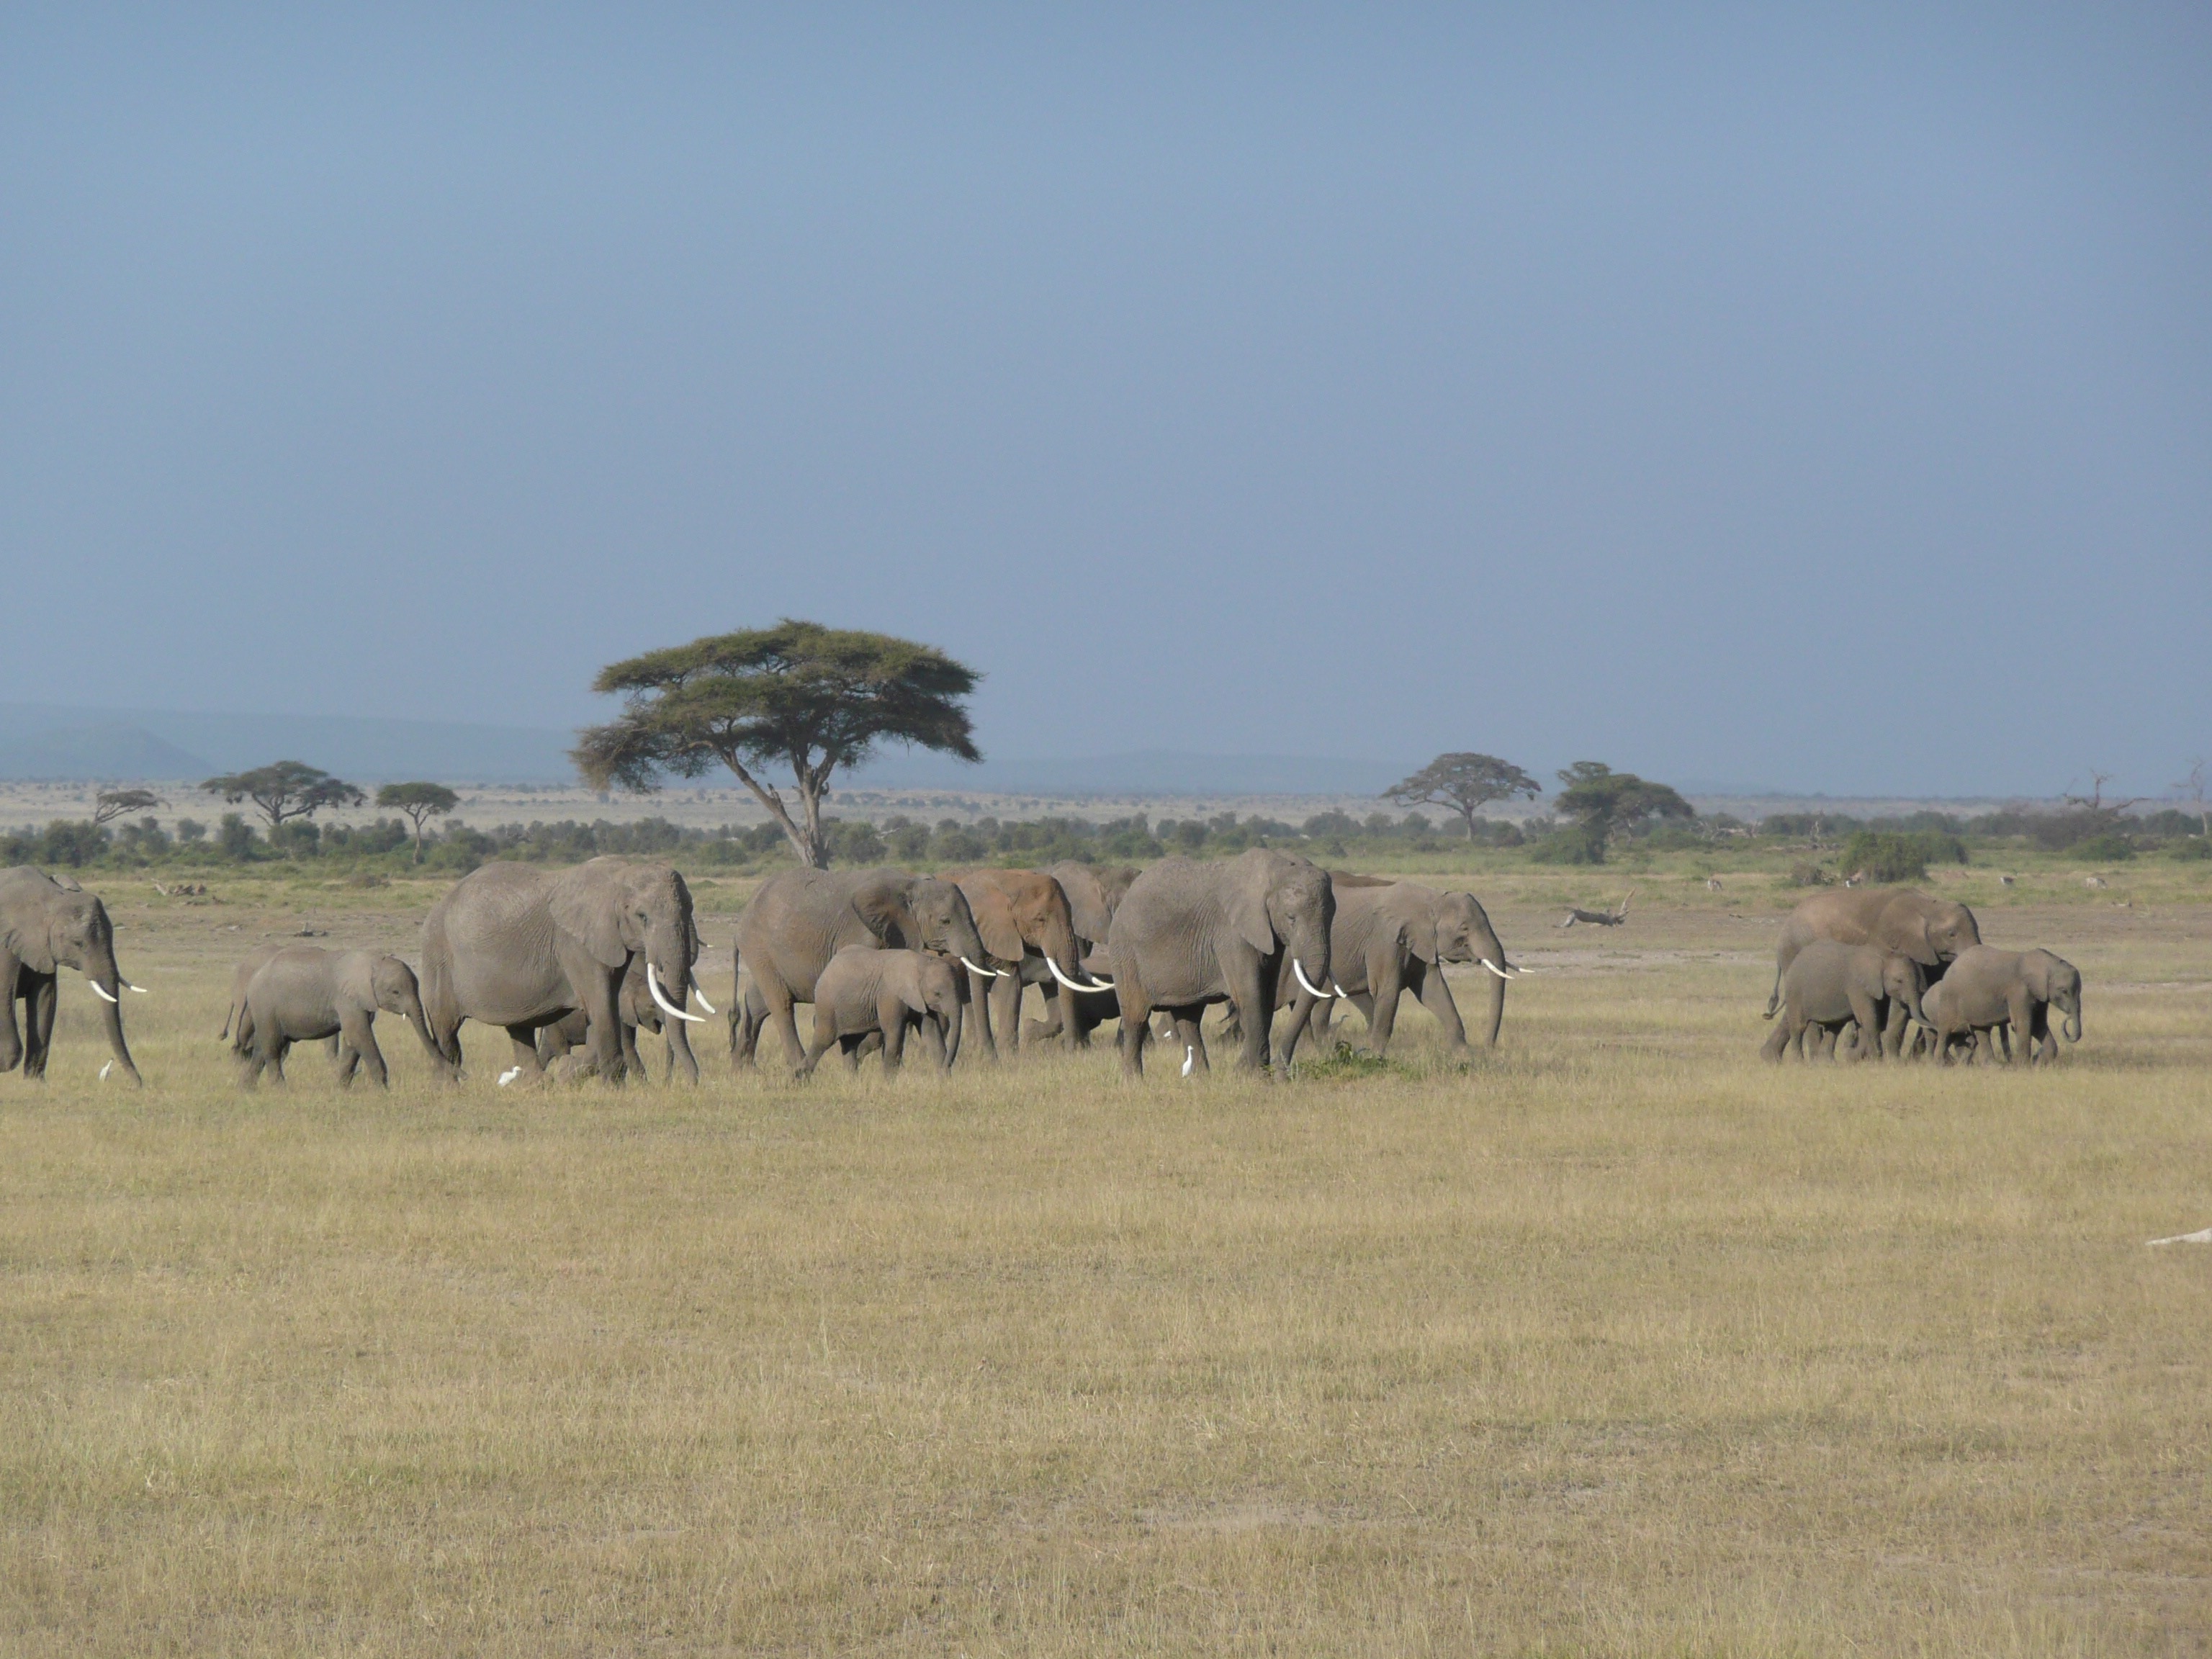
outdoor, prairie, adventure, trunk, animal, travel, wildlife, wild, herd, grazing, natural, africa, mammal, fauna, savanna, plain, elephant, tusk, family, savannah, grassland, safari, ecosystem, kenya, steppe, indian elephant, elephants and mammoths